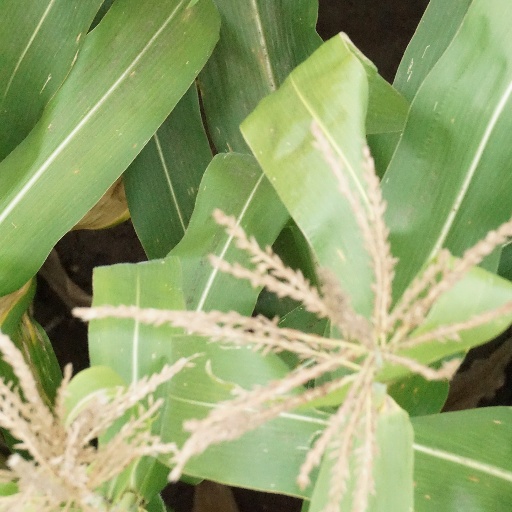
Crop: maize; corn